Hatfield Government Center station

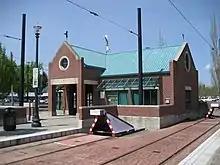
The station building

Located at the Hatfield Government Center station is a parking garage for park-and-ride passengers. The garage includes 250 parking spaces accessible 24-hours a day. The stop is compliant with the Americans with Disabilities Act, contains bike racks and bike lockers, and has an electronic reader board listing up-to-date arrivals of trains.